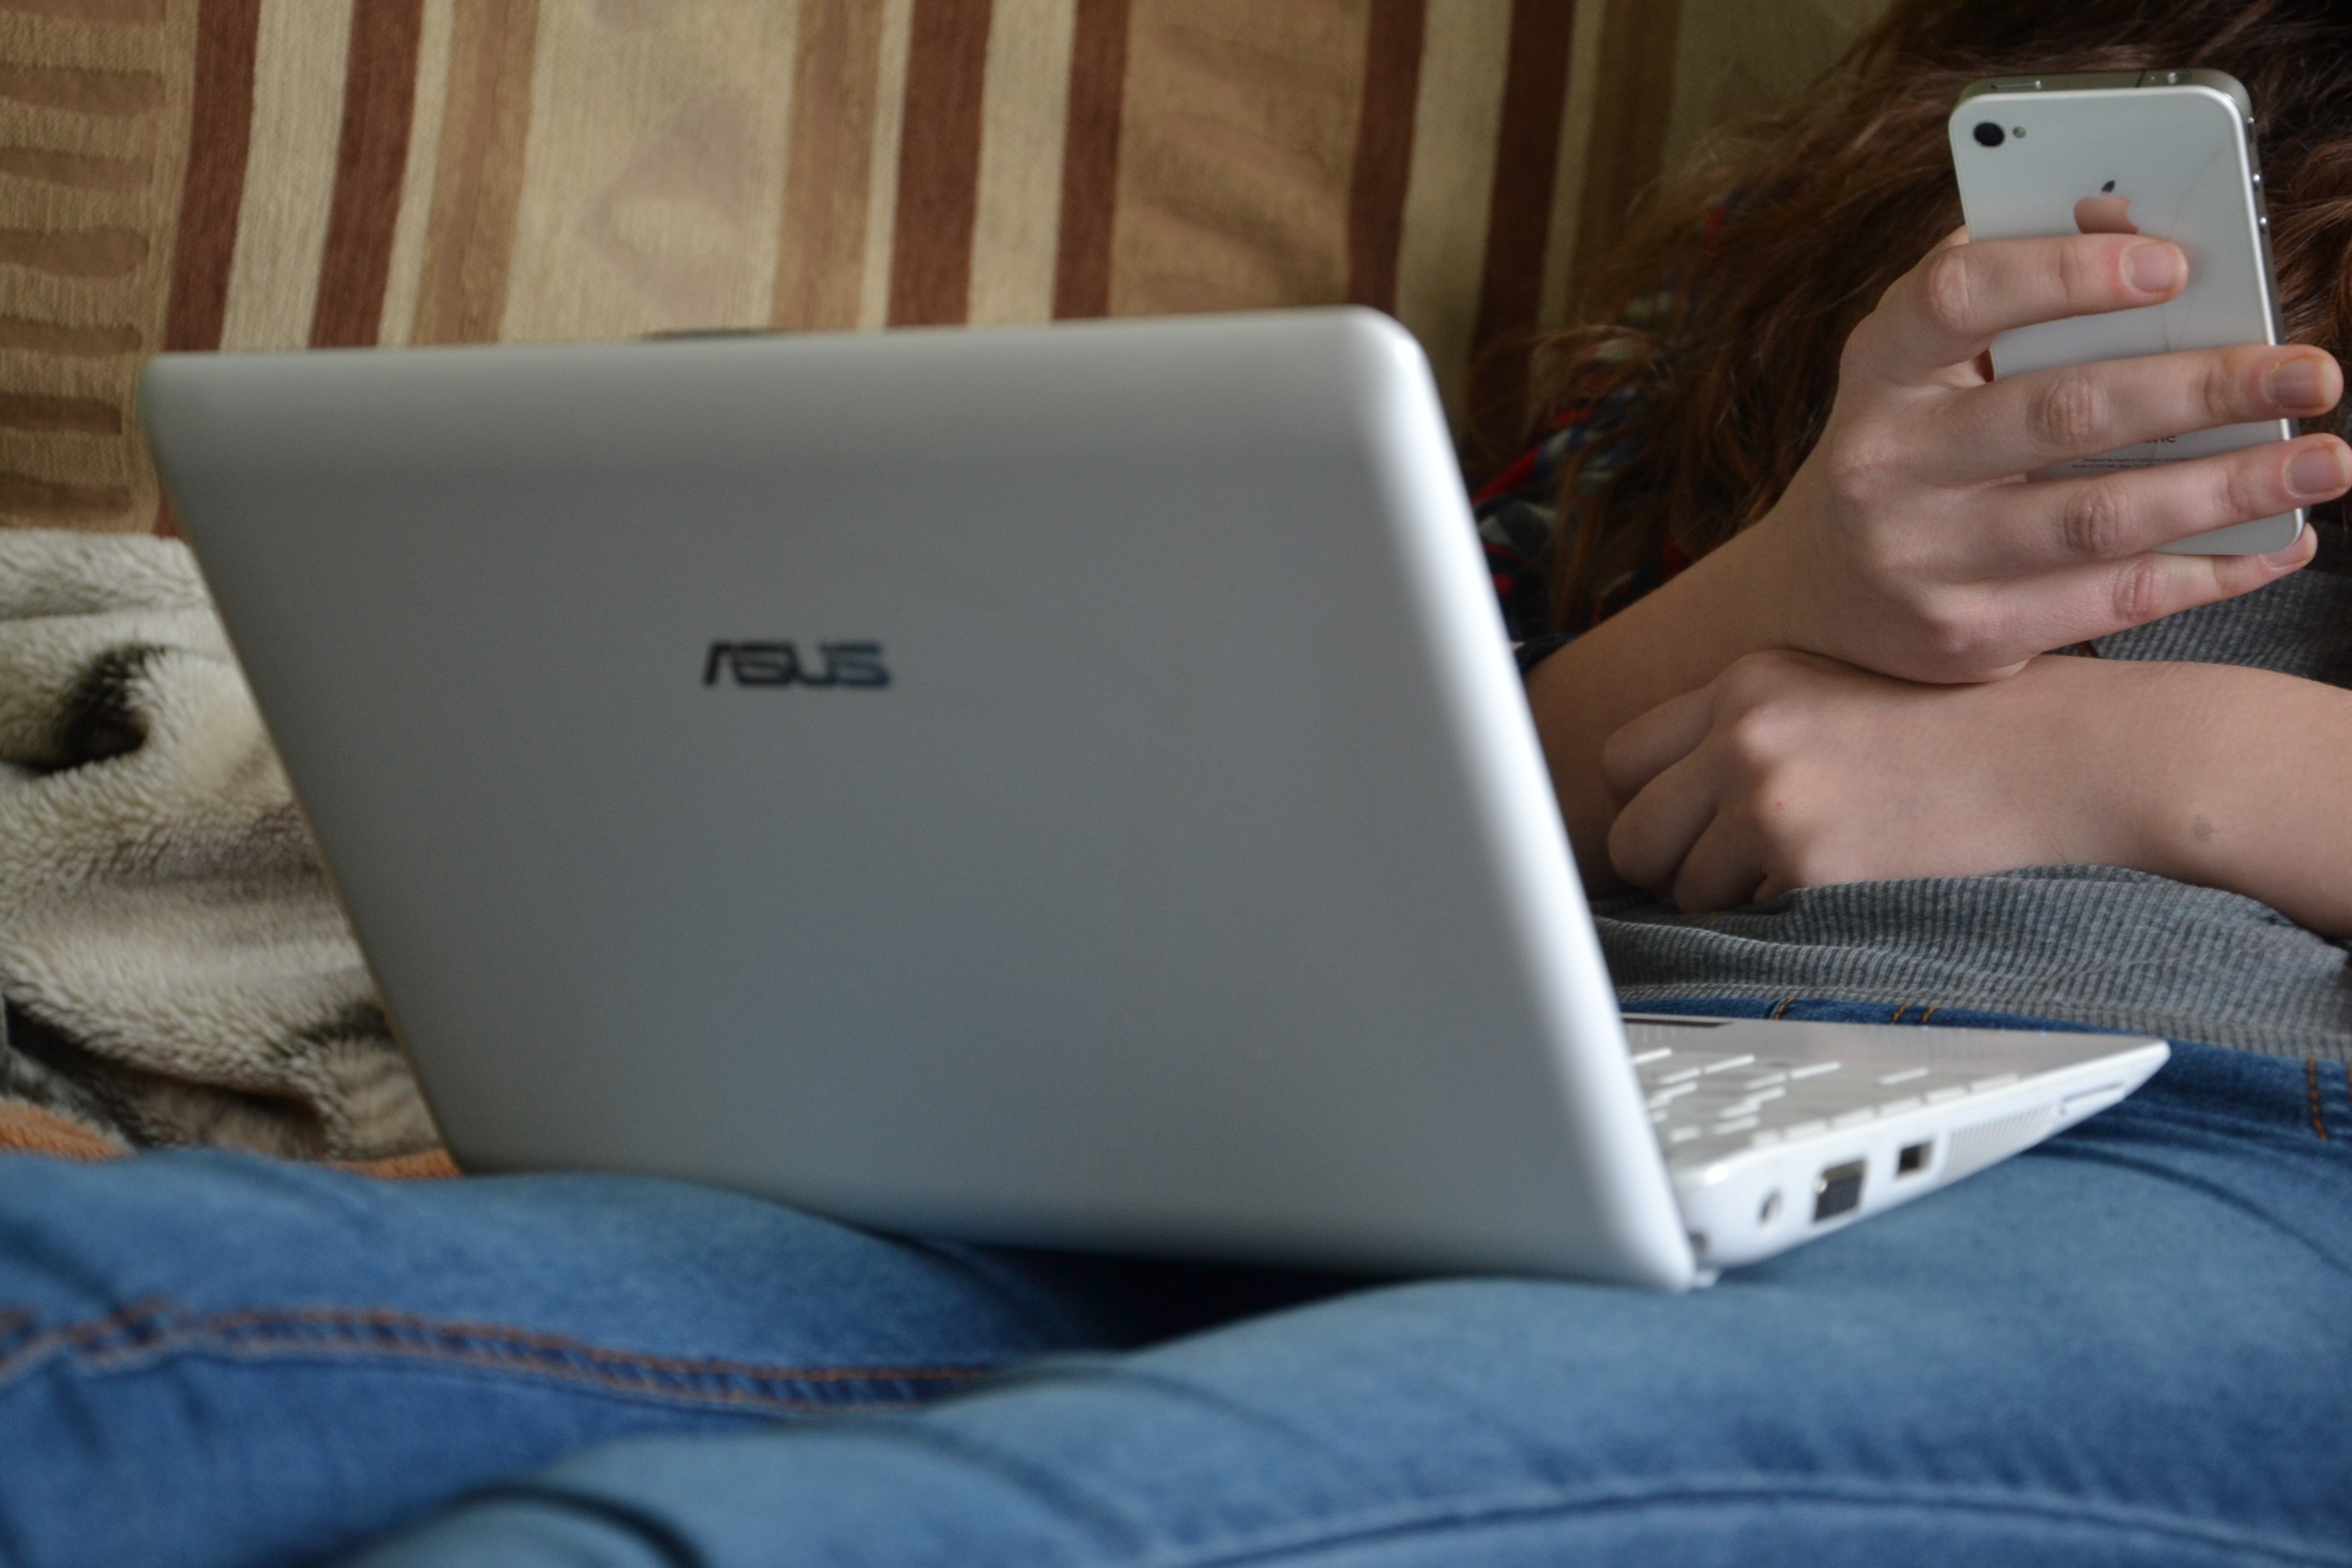
laptop, iphone, computer, smartphone, writing, work, apple, keyboard, technology, white, leg, equipment, phone, gadget, crack, furniture, mobile phone, electronic, use, electronics, call, damaged, fast, damage, cell, computers, electronic equipment, to write, cellular phone, sms, personal computer, iphone 4, electronic device, telegon